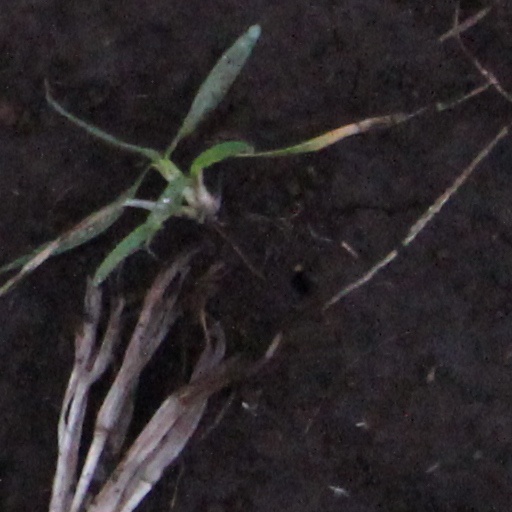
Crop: wheat